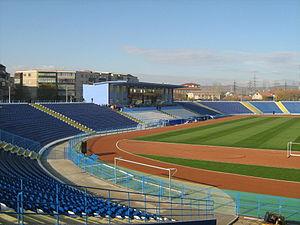
Le Stade municipal est un stade omnisports situé à Drobeta-Turnu Severin en Roumanie d'une capacité de 19 128 places, étant l'un des plus grands stades de football de Roumanie. Le stade fut inauguré en 1977 et est aujourd'hui le domicile du CS Turnu Severin. Il fut également utilisé temporairement par l'Universitatea Craiova en 2010, puis par le Pandurii Târgu Jiu lors de la saison 2010/2011.